Trans fat

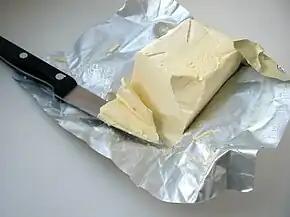
Margarine, a common product that can contain trans fatty acids

Partially hydrogenated vegetable oils were an increasingly significant part of the human diet for about 100 years, especially after 1950 as processed food rose in popularity.